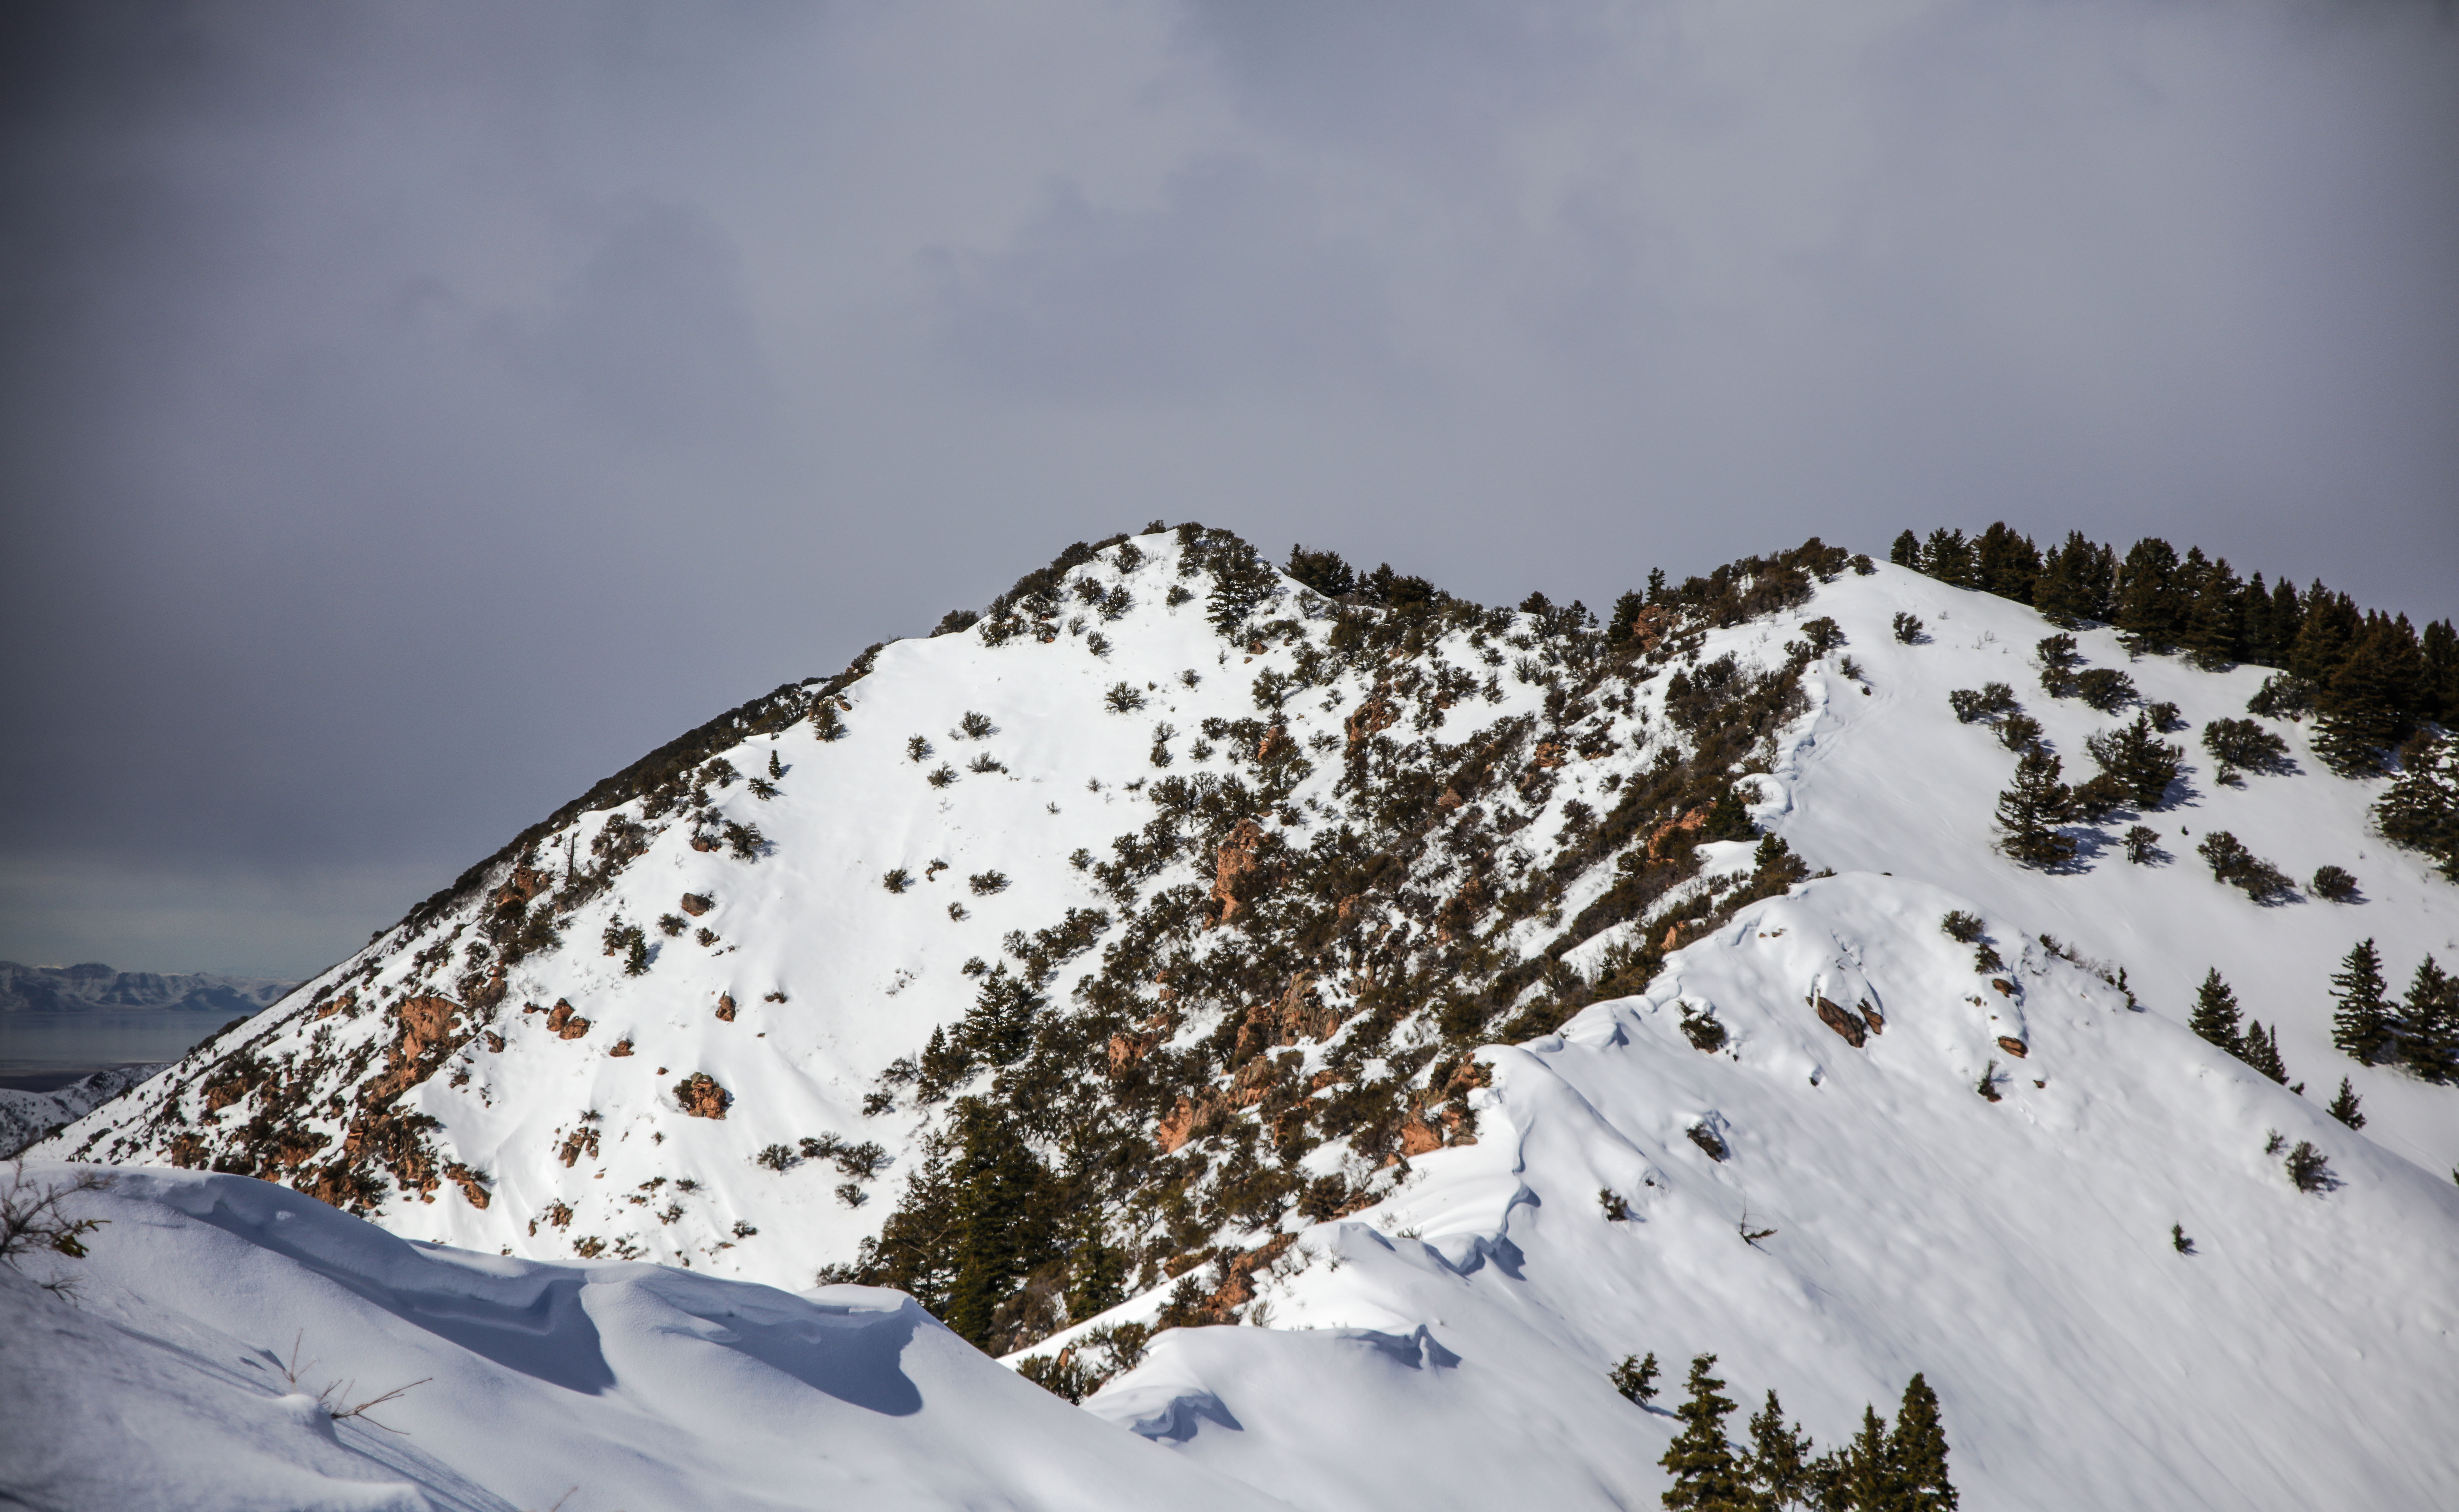
tree, mountain, snow, winter, cloud, sunlight, mountain range, weather, skiing, season, ridge, summit, winter sport, alps, ski, footwear, ski equipment, mountainous landforms, geological phenomenon